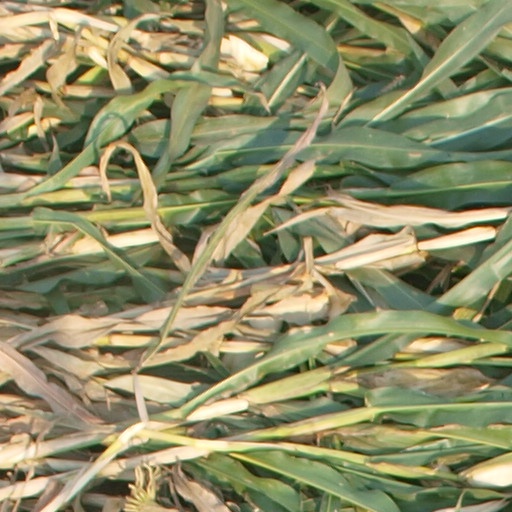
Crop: maize; corn